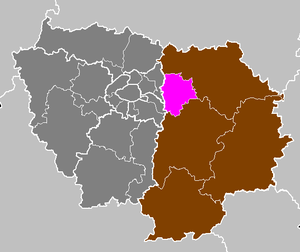
L'arrondissement de Torcy est une division administrative française située à l'est de Paris dans le département de Seine-et-Marne en région Île-de-France.